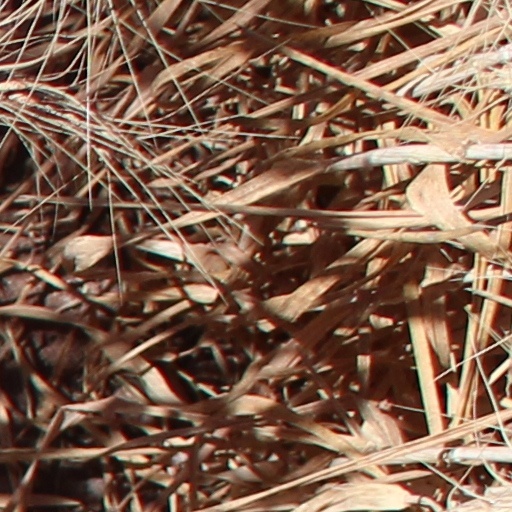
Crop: wheat